Scene shop

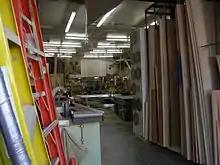

A scenery shop or scene shop is a specialized workshop found in many medium or large theaters, as well as many educational theatre settings. The primary function of a scene shop is to fabricate and assemble the flats, platforms, scenery wagons, and other scenic (set) pieces required for a performance. Commonly, a scene shop is also the location where most of the set painting is done, and is sometimes used to make props. Generally, the individuals who work in a scene shop are carpenters, although, in bigger shops, it is common for metalworkers to be employed for steel-construction set pieces which require welding and other machining. It is common for the individuals working in a scene shop to be knowledgeable in a wide variety of technical skills, developed over time as required for specific construction needs. Over time, scene shops have evolved over the influence and ideas by designs such as: Adolphe Appia, Edward Gordon Craig, Robert Edmond Jones who have been part/contributors to the New Stagecraft Movement. Scene shops allow designers to create, try and explore different ideas by creating drafts/prototypes with cheaper materials before completing the set design with concrete materials that will be utilized, all within the scene shop.